Matautu

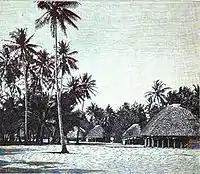
Matautu, 1902, Savaiʻi island

On the island of Savaiʻi, Matautu is a large village district on the central north coast in the electoral constituency of Gaga'emauga. Matautu is made up of smaller "pito-nu'u" villages including Fagamalo, Avao, Lelepa, Safa'i and Saleia. In more recent history Satoʻalepai has become part of Matautu. Situated inland from Lelepa are Vaipouli College and Itu-o-Tane High School. Matautu share strong kinship and cultural ties as well as natural resources including water which is piped from an inland river at Vaipouli.